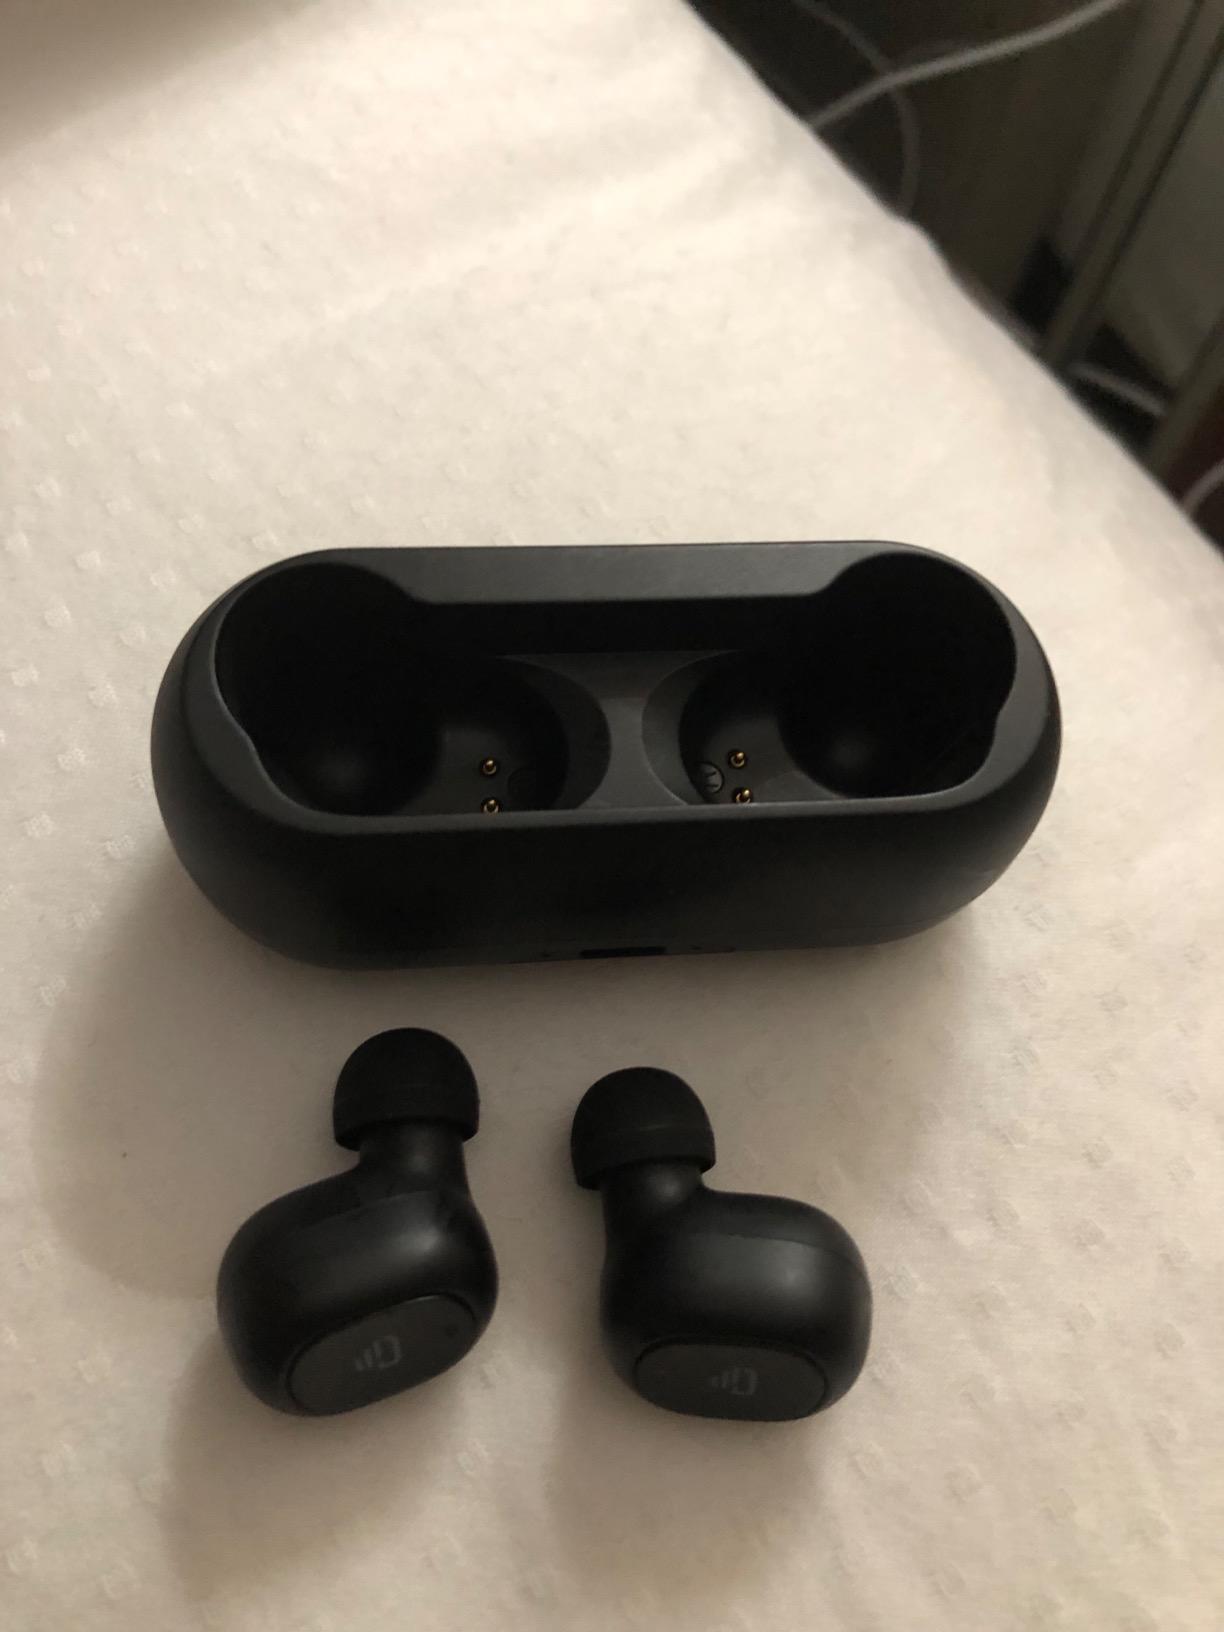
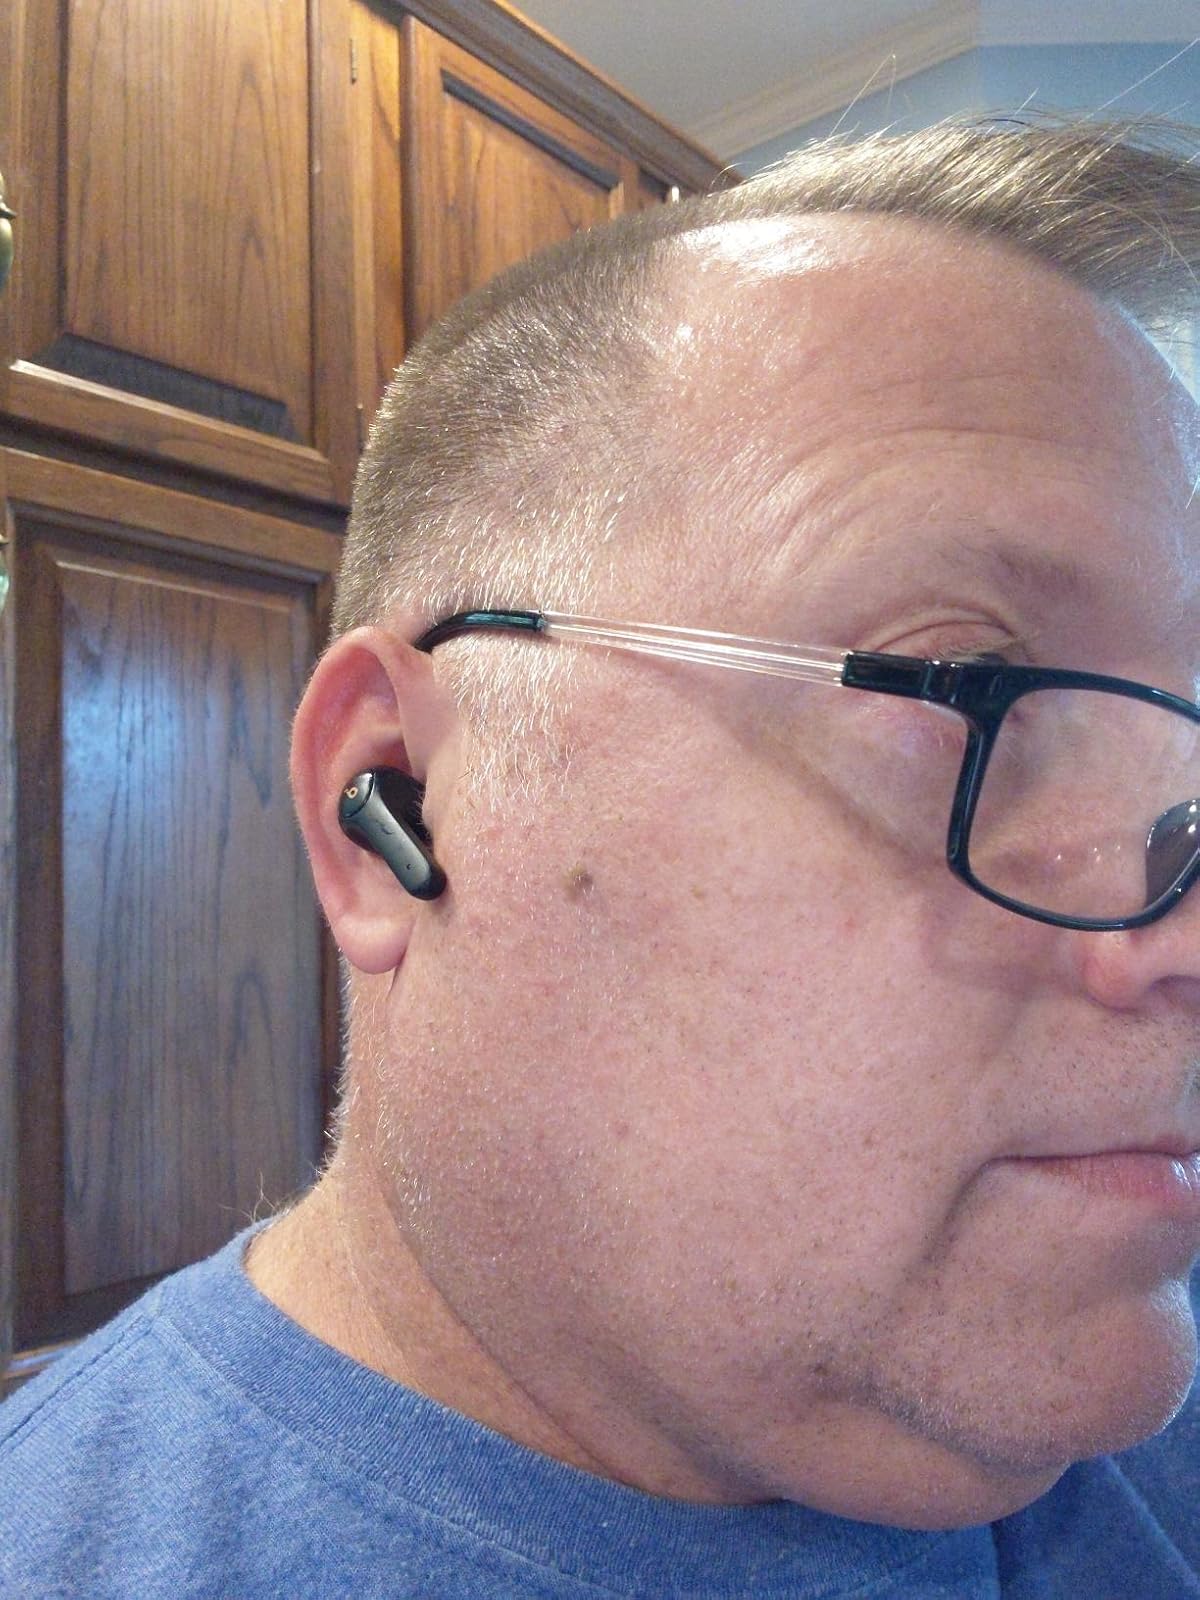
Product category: earbuds
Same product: no